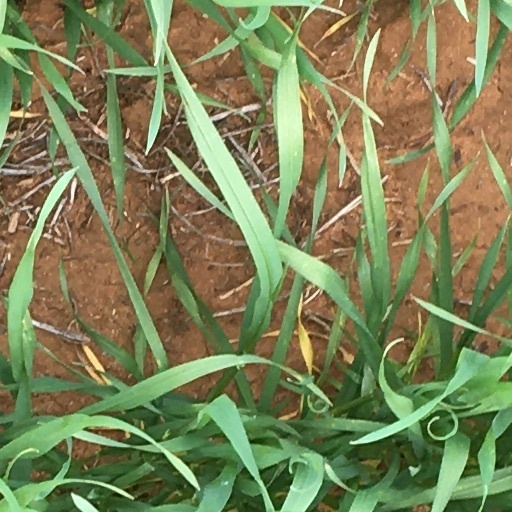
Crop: wheat